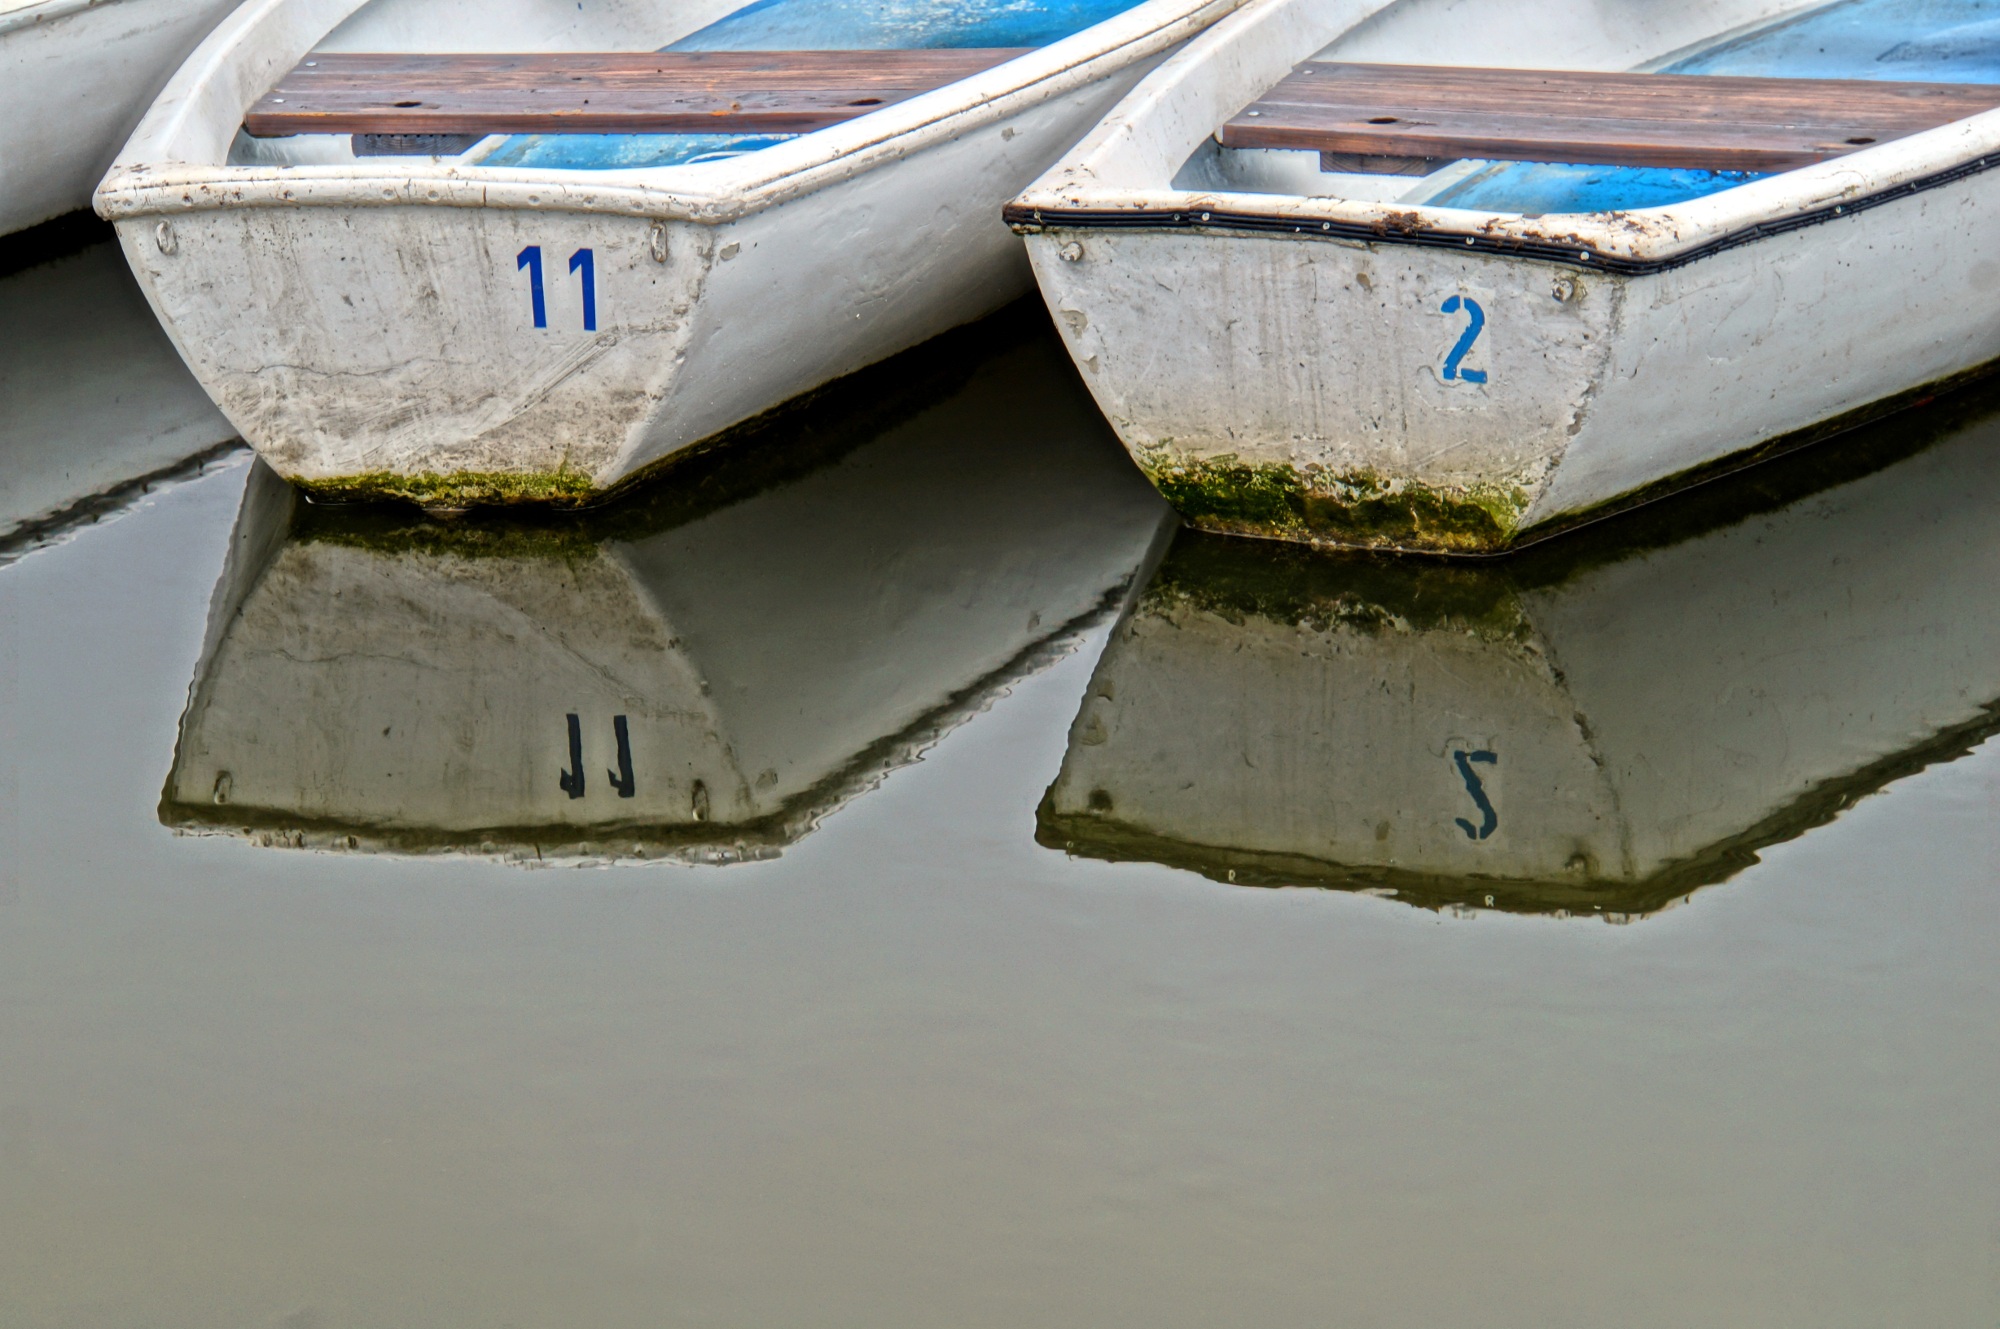
wood, boat, lake, vehicle, balance, blue, rest, material, rowing boat, art, relaxation, still, watercraft, shape, harmony, recovery, wellness, 112, scale model